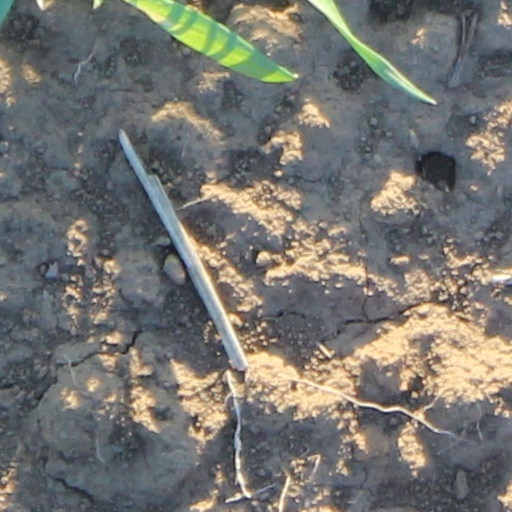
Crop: wheat